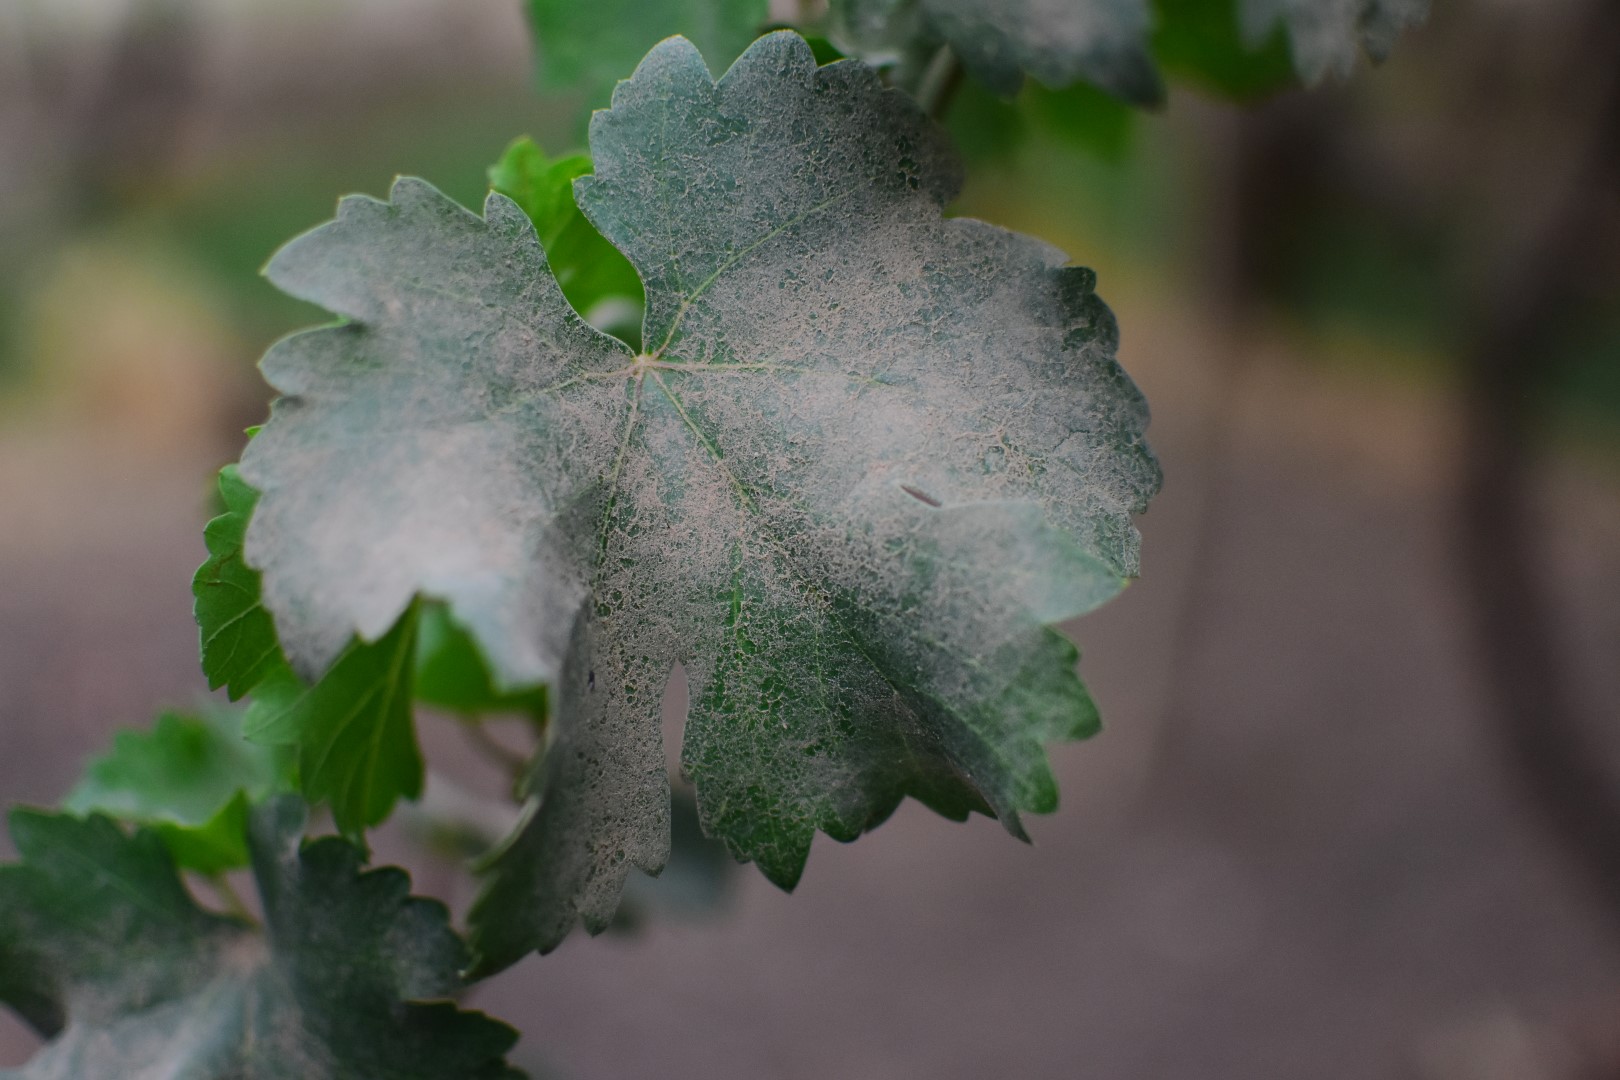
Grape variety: Shdah